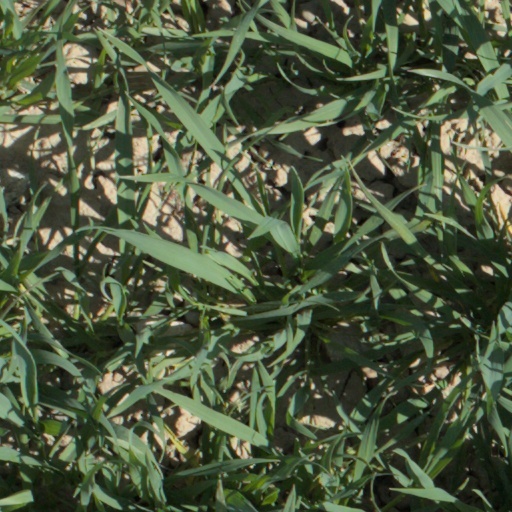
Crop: wheat